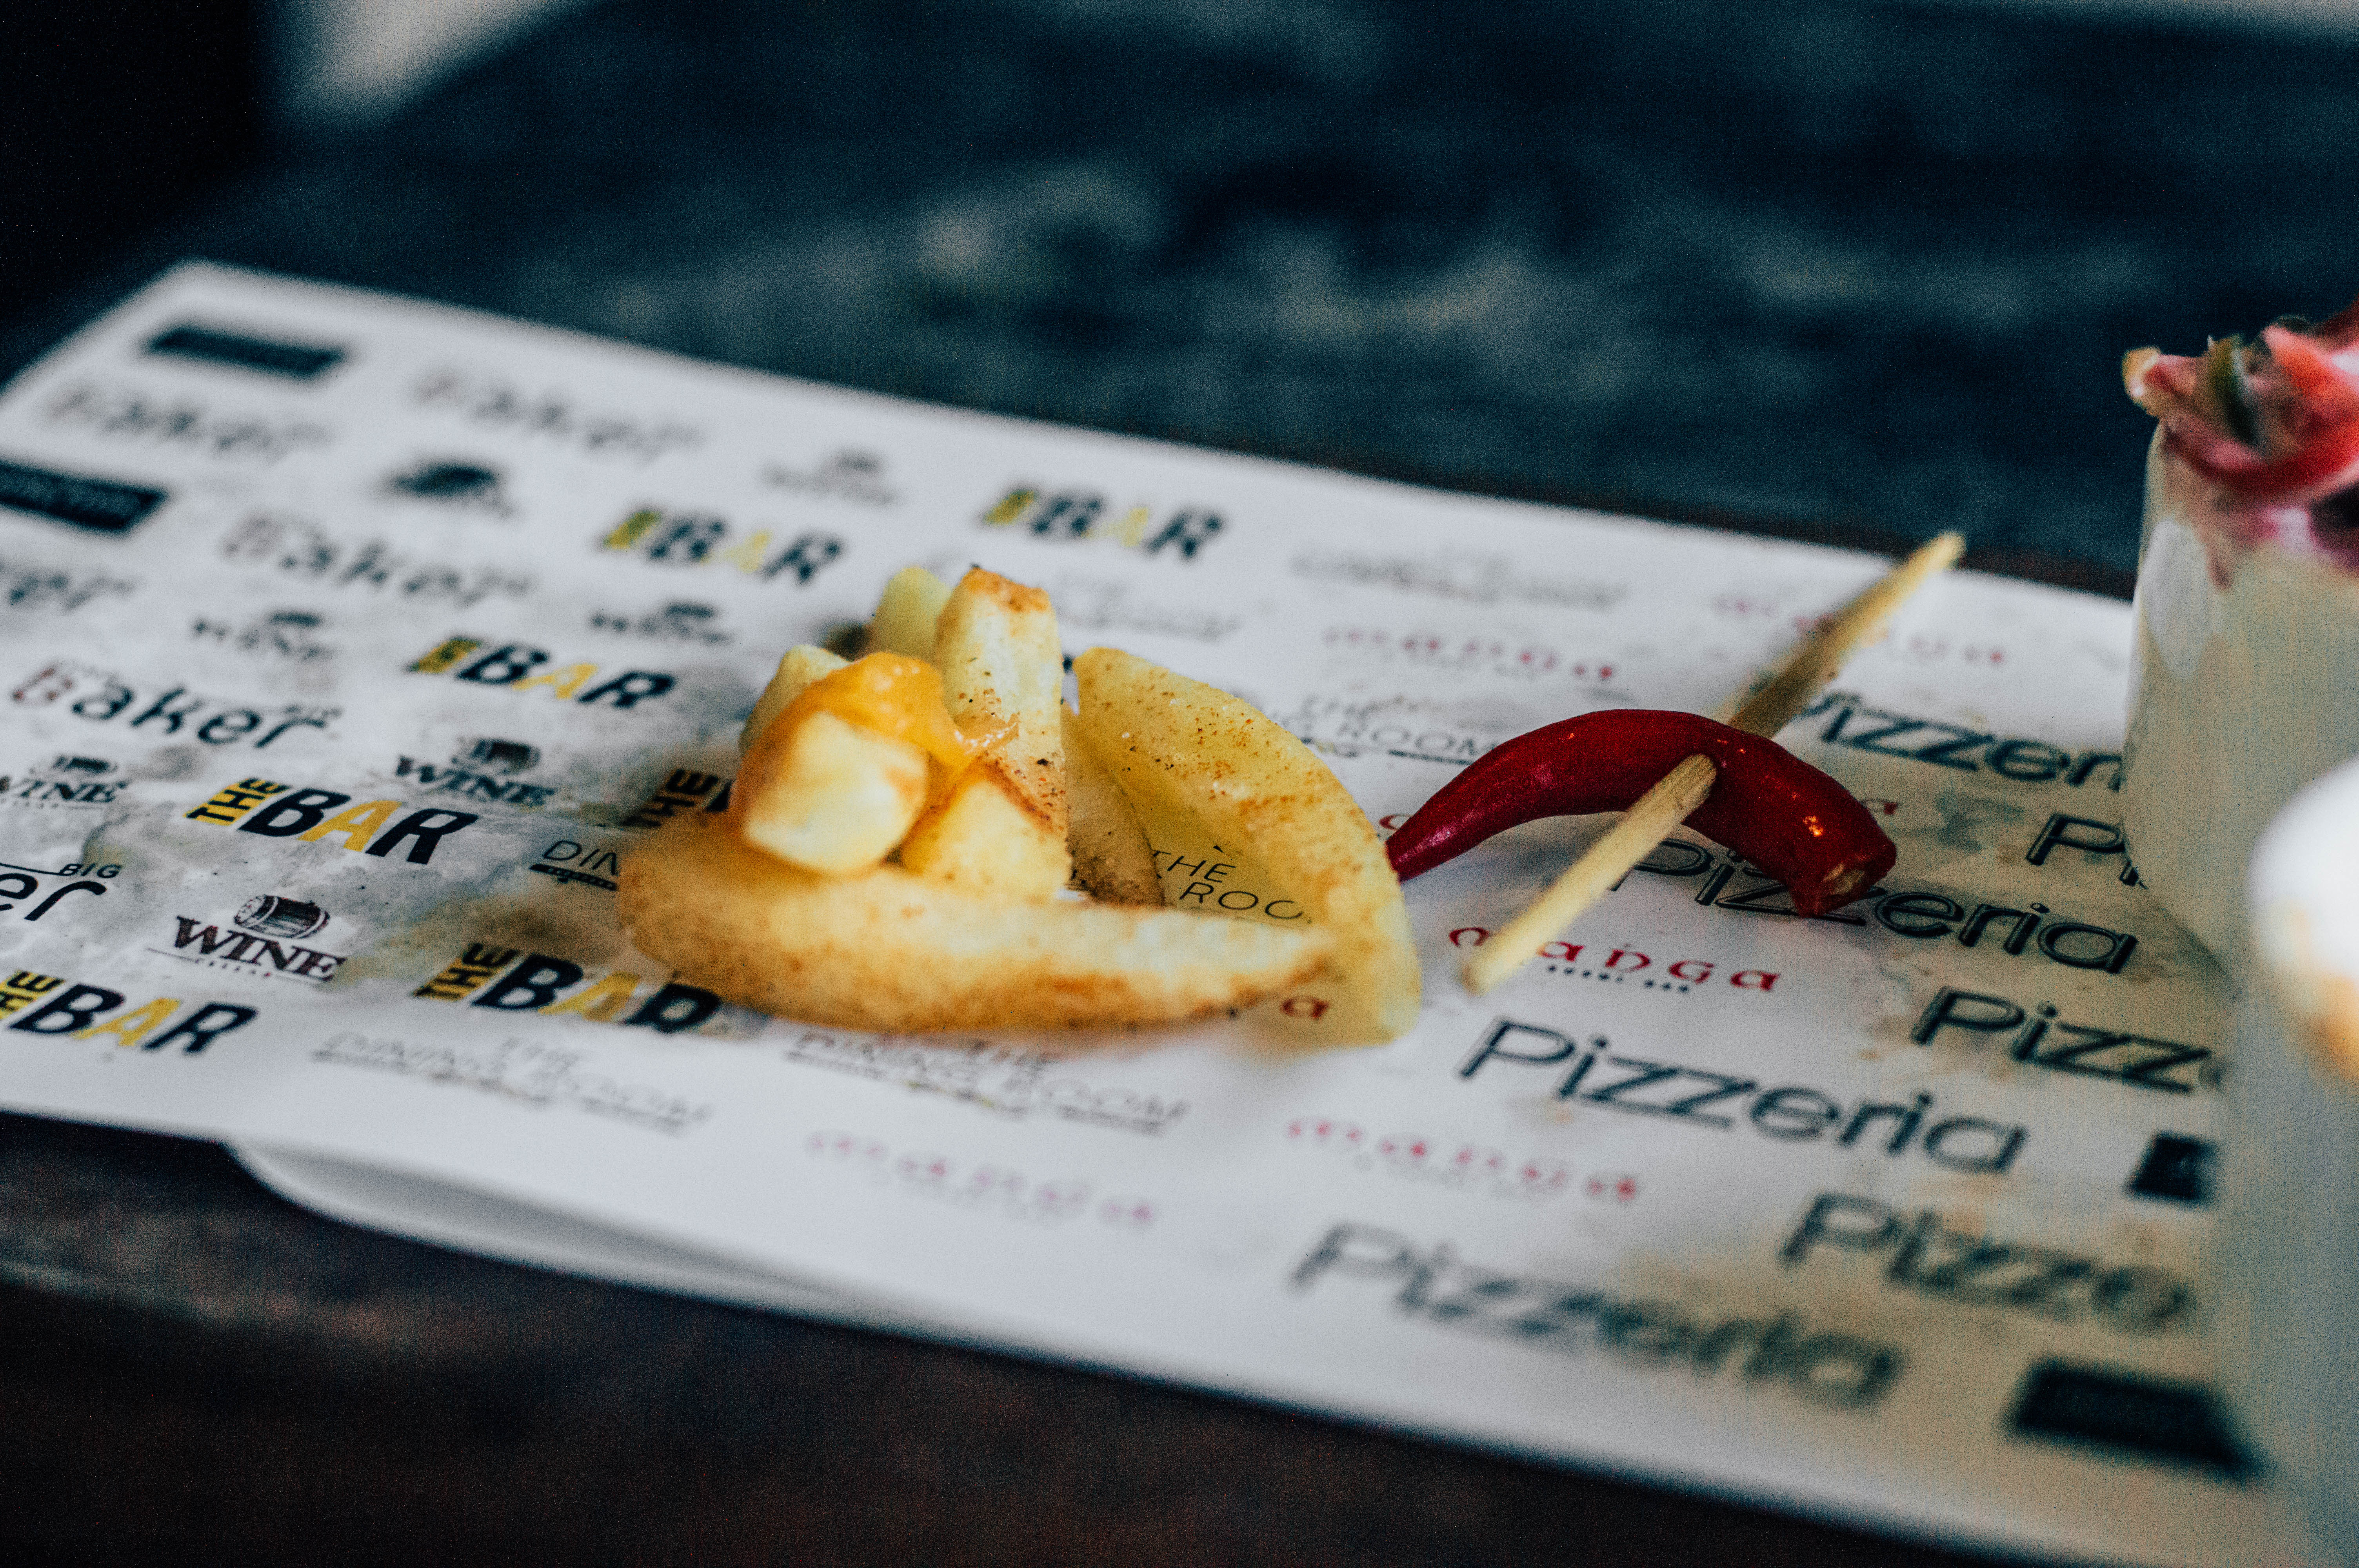
dish, meal, food, cuisine, sweetness, flavor, sense